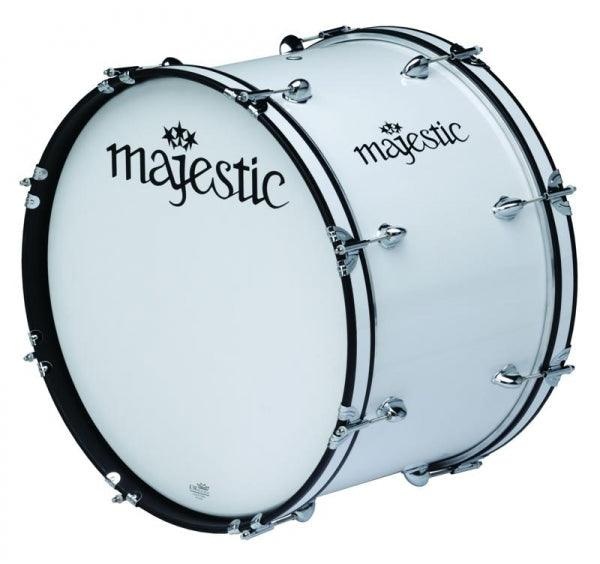
Bombo Majestic Marcha Cbc2414-Sw
Bombo Majestic Marcha Cbc2414-Sw REFERENCIA CBC 2414 MEDIA 24"X14 FABRICACION Fabricado en maderas de maple COLOR blanco MARCA Majestic
Brand: Majestic
Category: Arts & Entertainment > Hobbies & Creative Arts > Musical Instruments > Percussion > Bass Drums > Marching Bass Drums